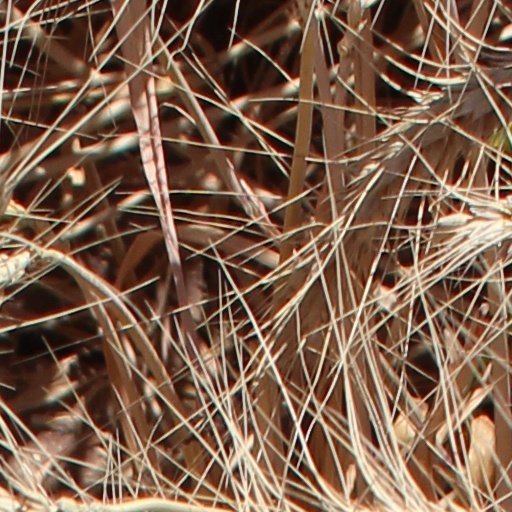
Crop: wheat